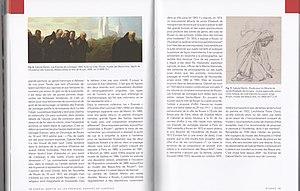
Le Temps des Collections/Réunion des Musées Métropolitains Normandie/VIIe édition/Etude Gabriel Martin
Jules-Léon-Gabriel-Alexandre Martin est un artiste peintre français né le 25 mai 1842 à Rouen et mort dans la même ville le 12 janvier 1922.